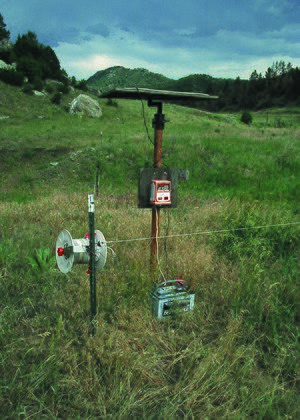
Un électrificateur de clôture est employé pour empêcher le franchissement d'une enceinte, par la mise sous tension d'un conducteur dépourvu de gaine isolante. Lorsqu'il est utilisé en élevage voire en sylviculture, le courant électrique qui circule dans la clôture, ne présente pas de risque vital pour l'animal ou l'être humain. Le dispositif fonctionne sur le principe de décharges électriques impulsionnelles de plusieurs milliers de volts, de durée en général inférieure à la milliseconde et de fréquence de répétition de l'ordre de 1 Hz. L'intensité crête de l'impulsion avoisine un ampère mais l'intensité efficace calculée sur la période de répétition reste inférieure à la dizaine de milliampères.